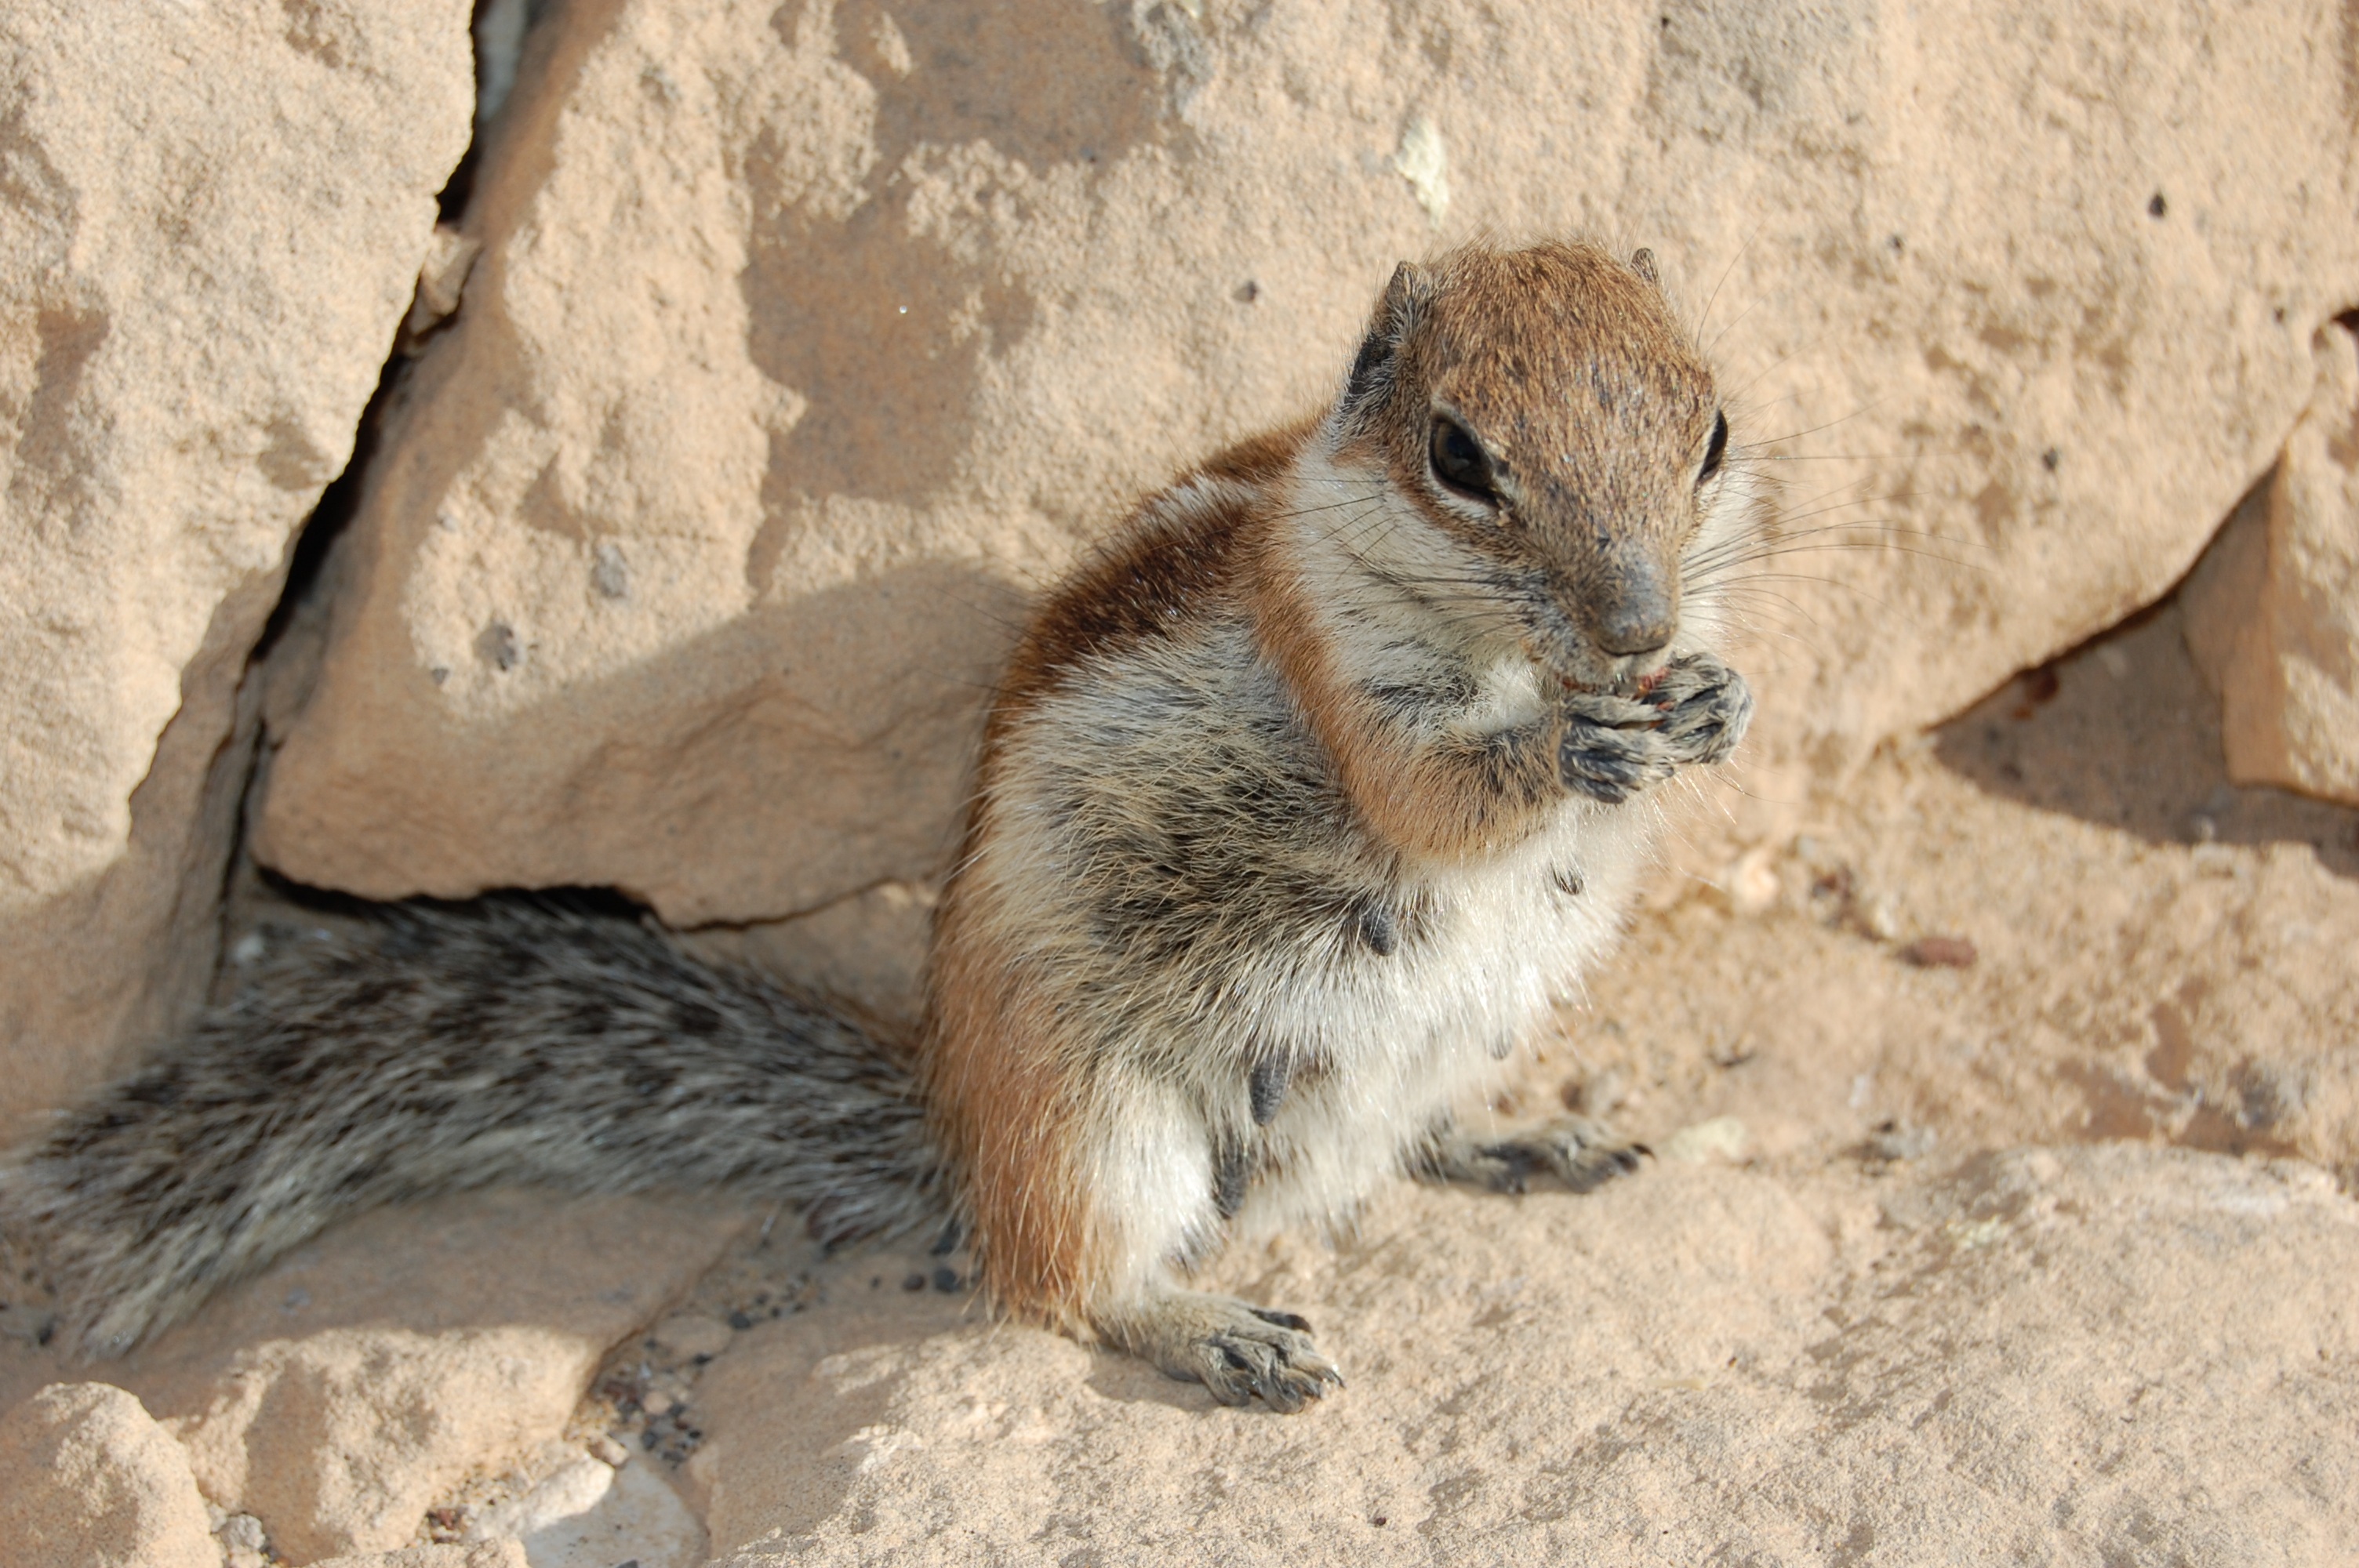
wildlife, zoo, mammal, squirrel, rodent, fauna, whiskers, vertebrate, chipmunk, marmot, the squirrel, prairie dog, gerbil, cutie, fox squirrel, feurteventura